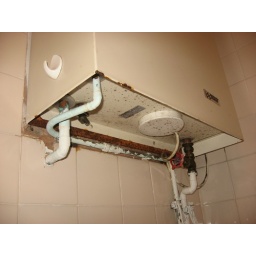
Bathroom - rust to bottom of water tank above bath